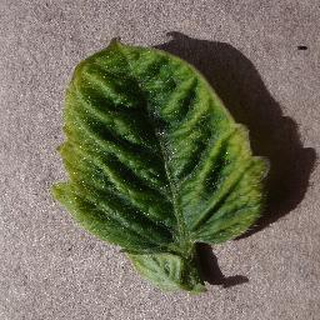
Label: tomato_yellow_leaf_curl_virus